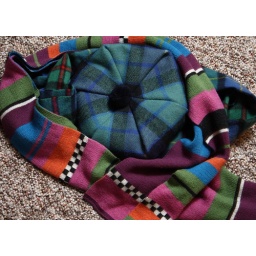
Strobist Flash attached to stand with white umbrella with gray filter taped over flash